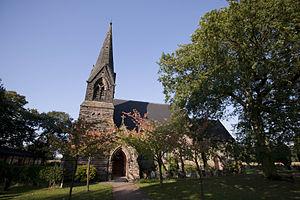
Toft est une localité anglaise située dans le comté de Cheshire.